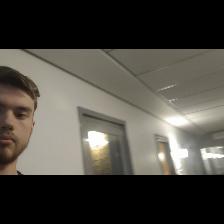
Label: Human